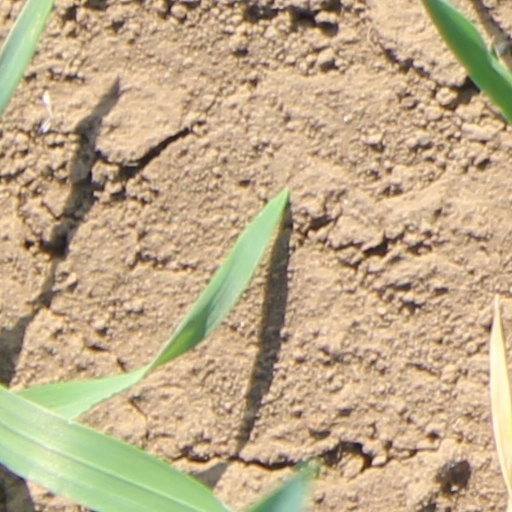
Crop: wheat